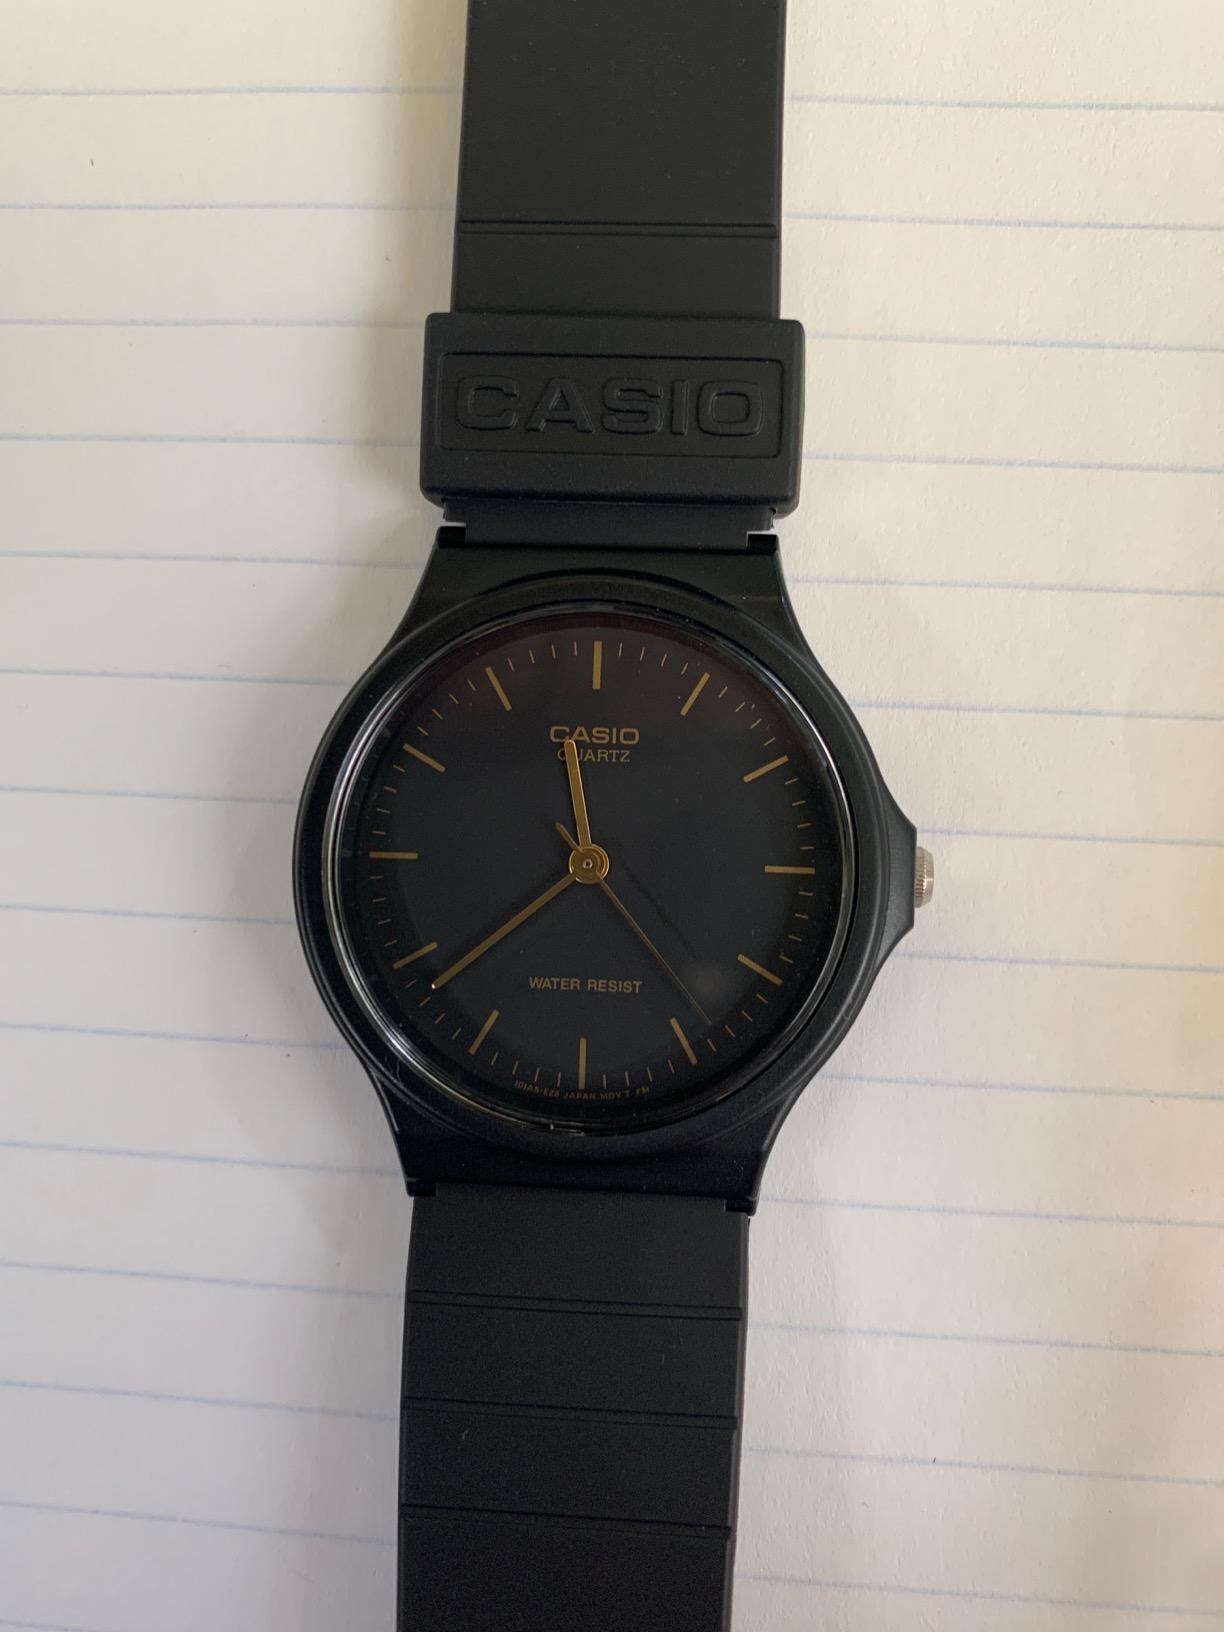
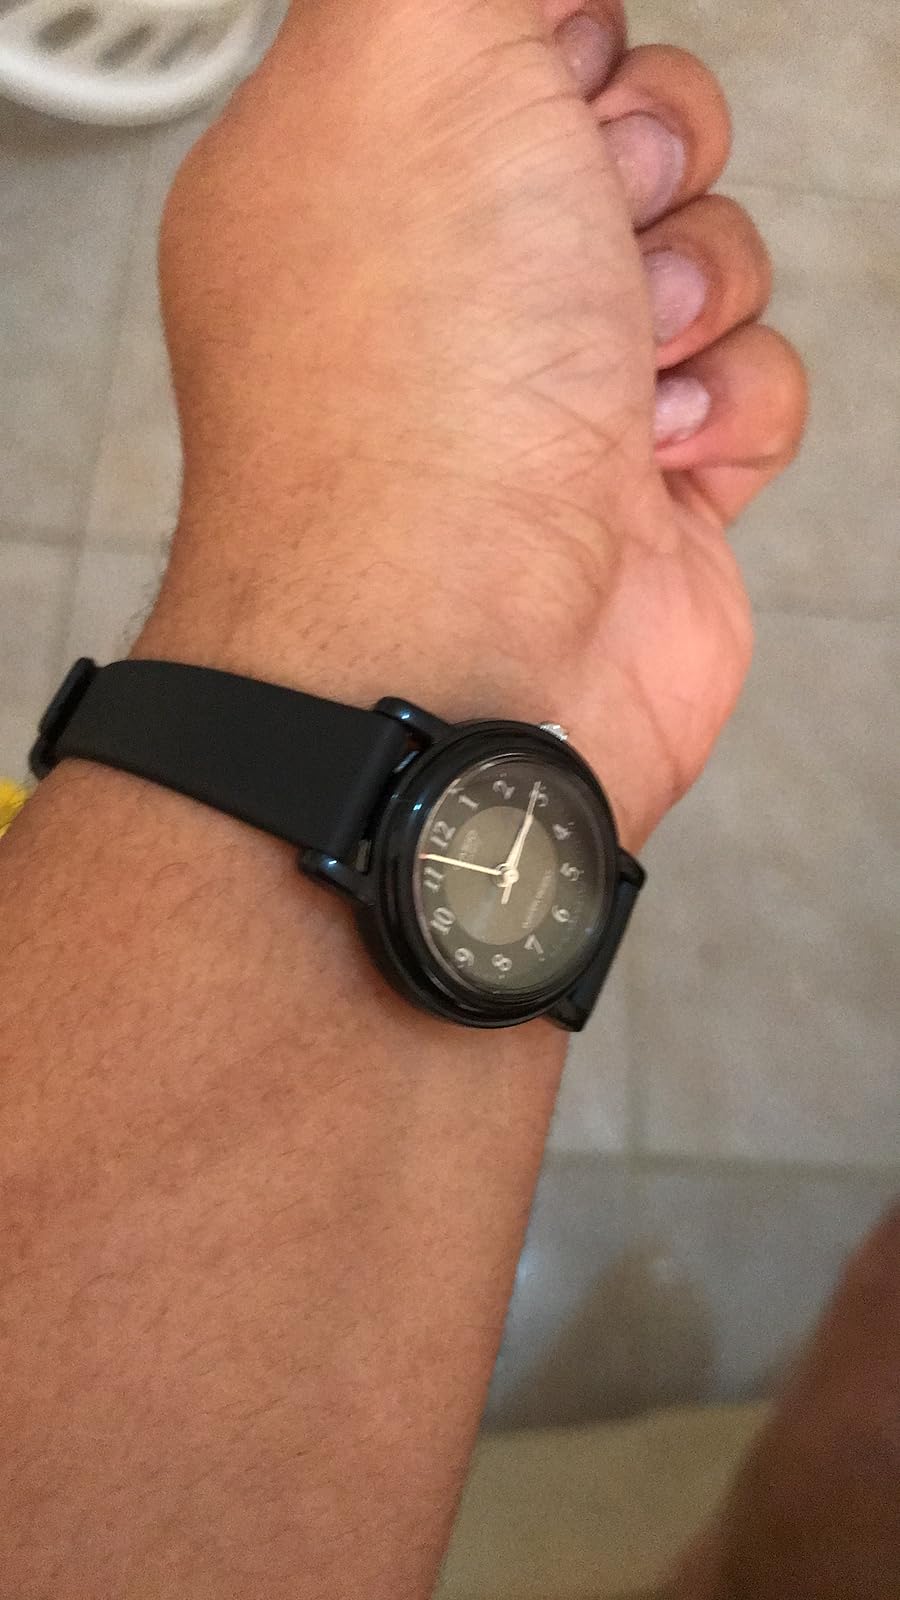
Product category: accessories_watch
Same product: no